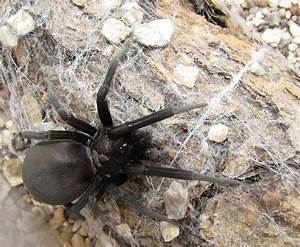
Label: ragno